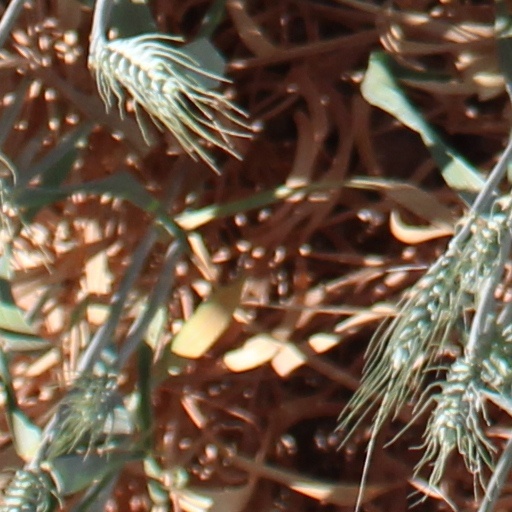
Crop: wheat